John C. Osgood

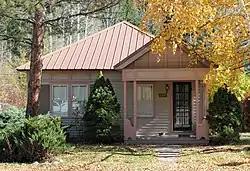
Swiss chalet style cottage

A school was constructed to educate the children of workers, and the "Redstone Club" was completed in 1902 at a cost of $25,000 ($ in modern dollars). It contained reading rooms stocked, according to a New York Times article, "with papers in different languages, the best of the weeklies and magazines". A library, a small theater, and a bathhouse were also part of the structure. The latter permitted workers to shower or bathe and change clothes after work.